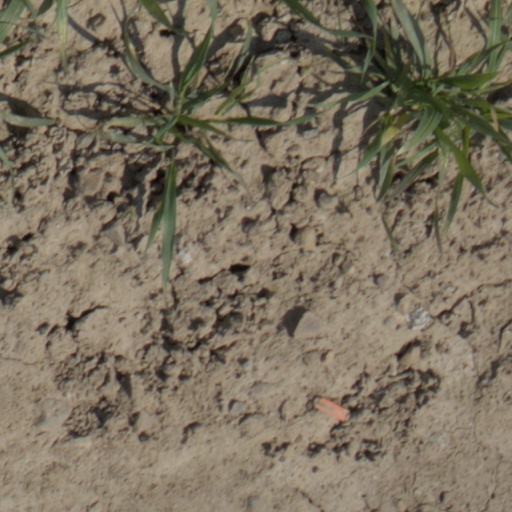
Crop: wheat